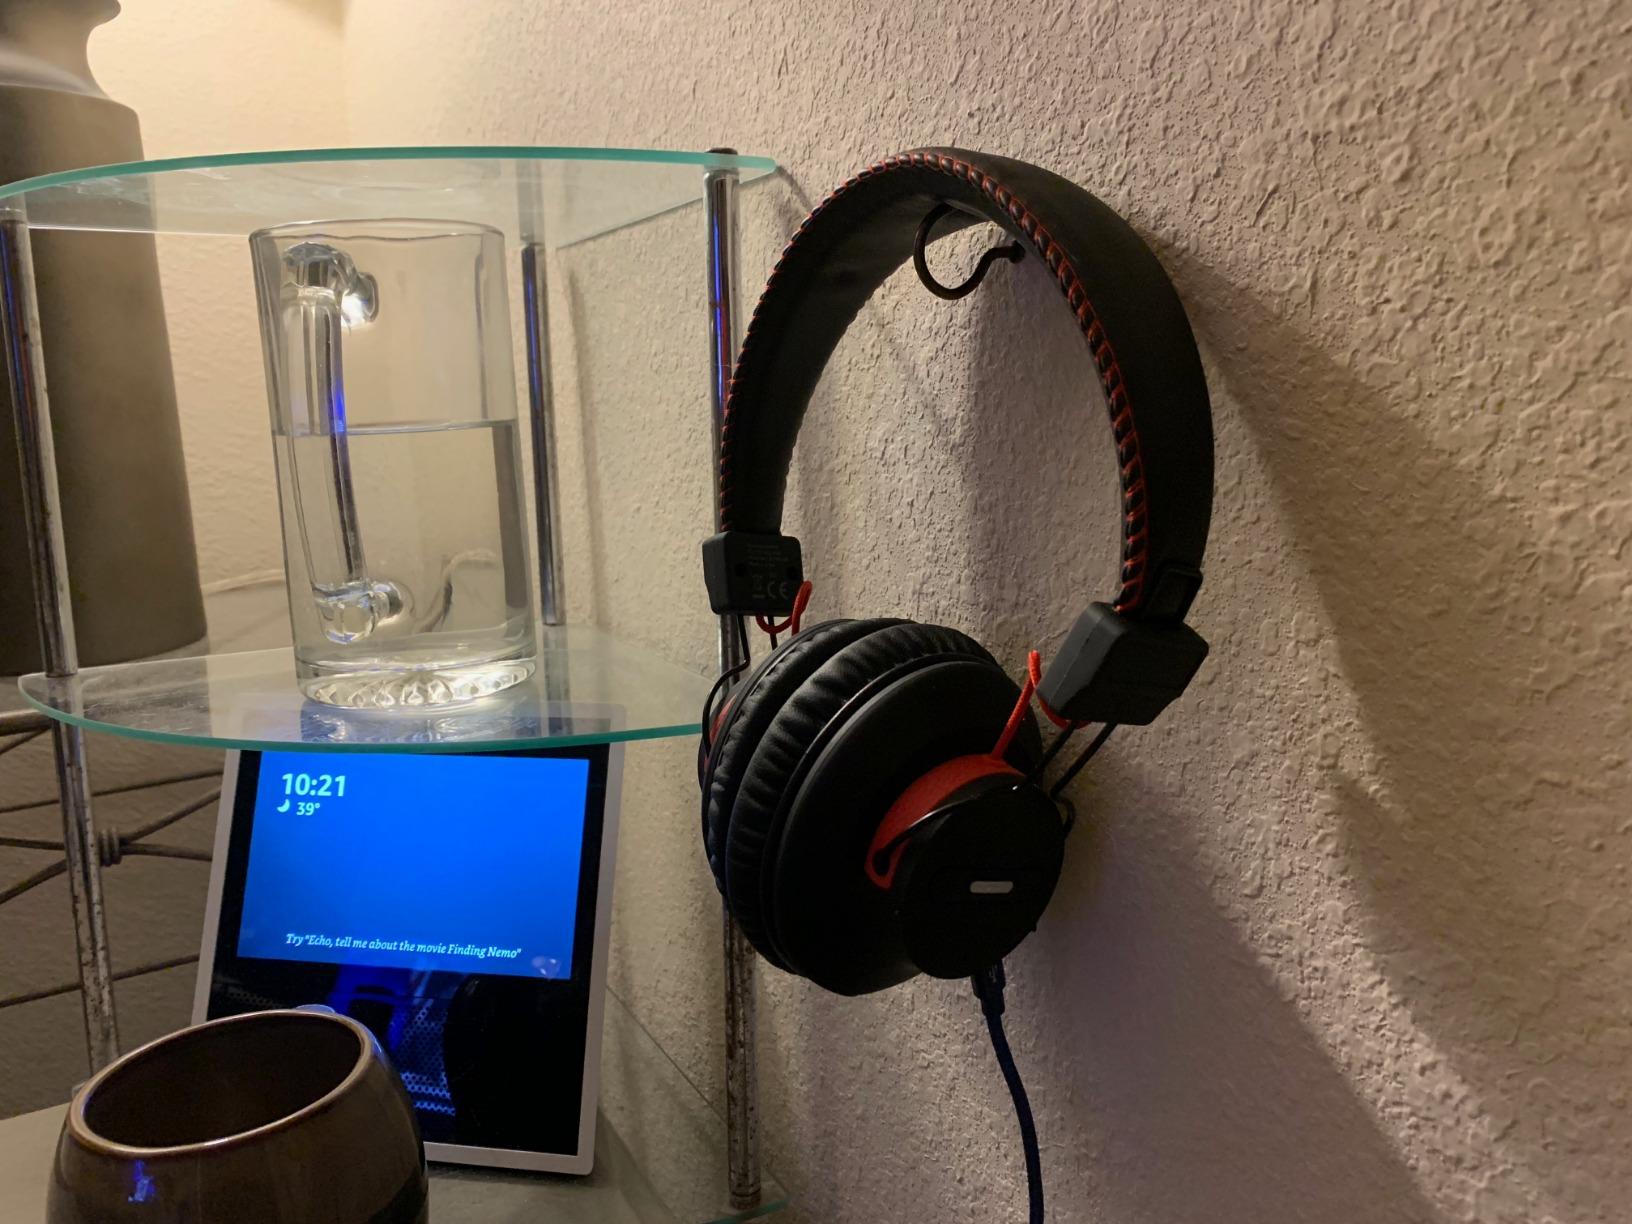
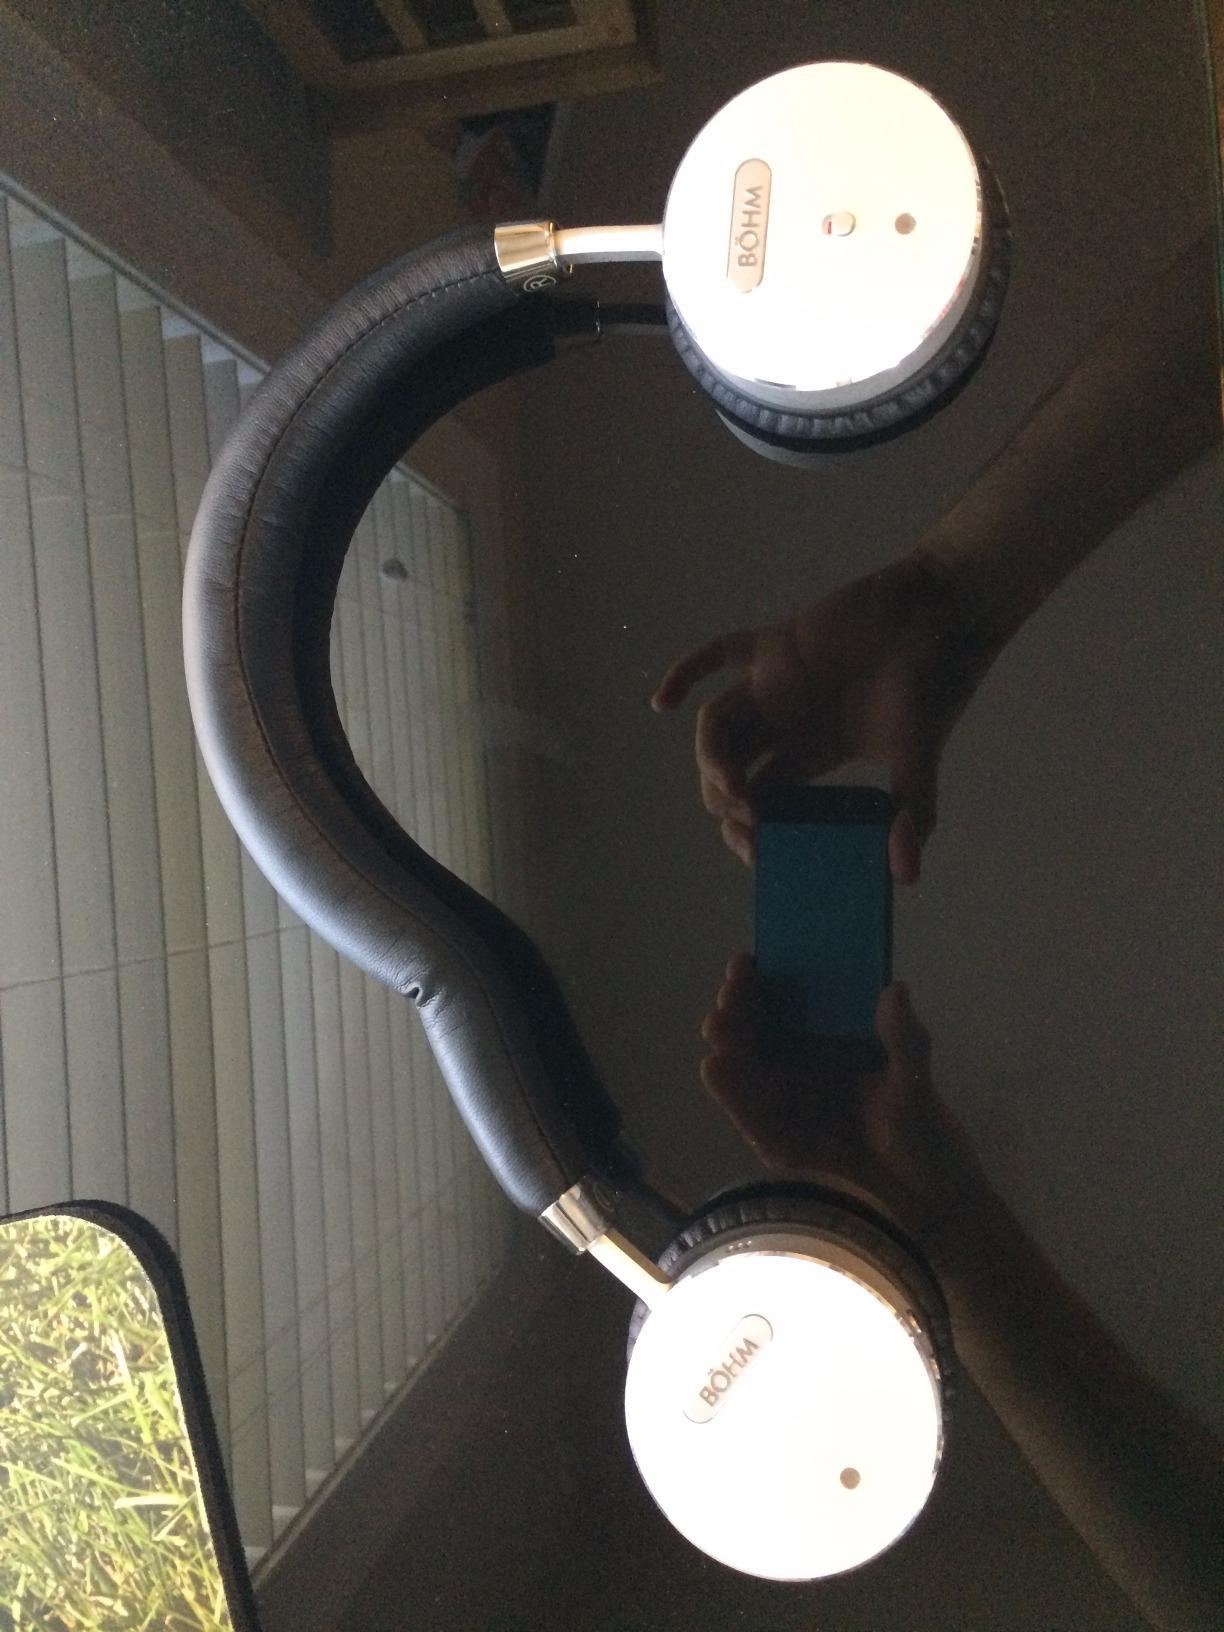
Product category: headphones
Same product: no